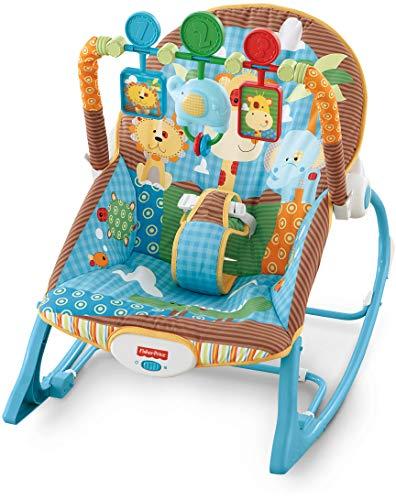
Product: Fisher-Price Infant-to-Toddler Rocker, Jungle Fun
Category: Baby Products | Activity & Entertainment | Bouncers, Jumpers & Swings | Bouncers
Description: Stationary baby seat and rocker for use from infant to toddler up to 40 lb/18 kg.
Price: $39.99